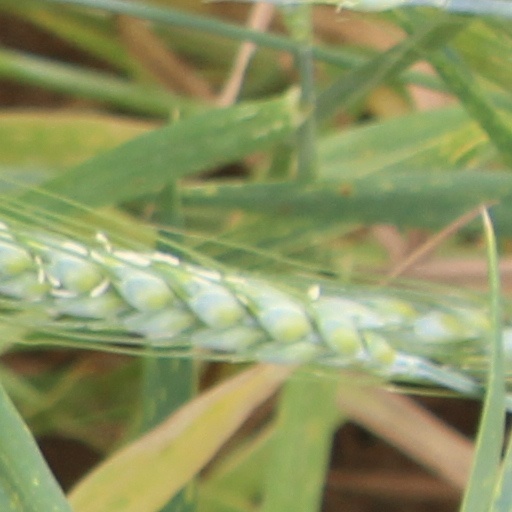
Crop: wheat